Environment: real
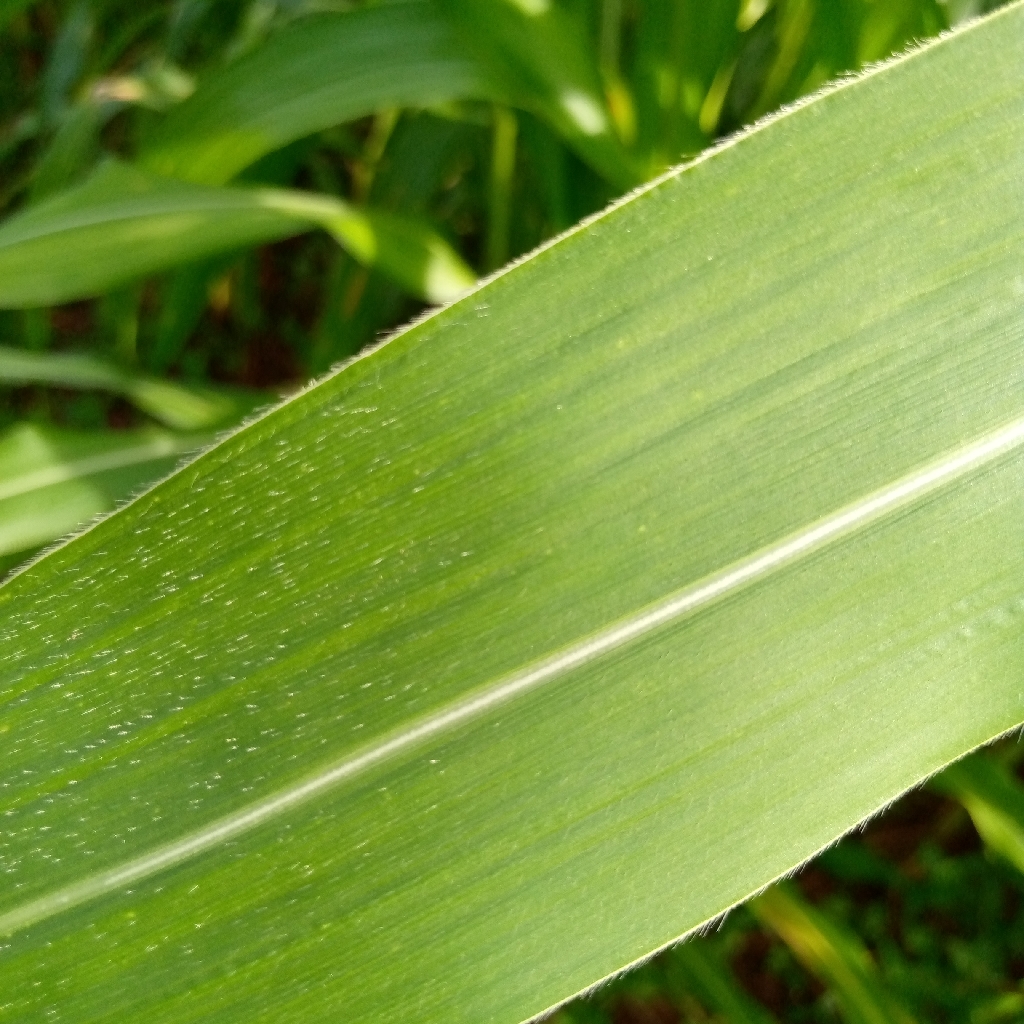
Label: healthy